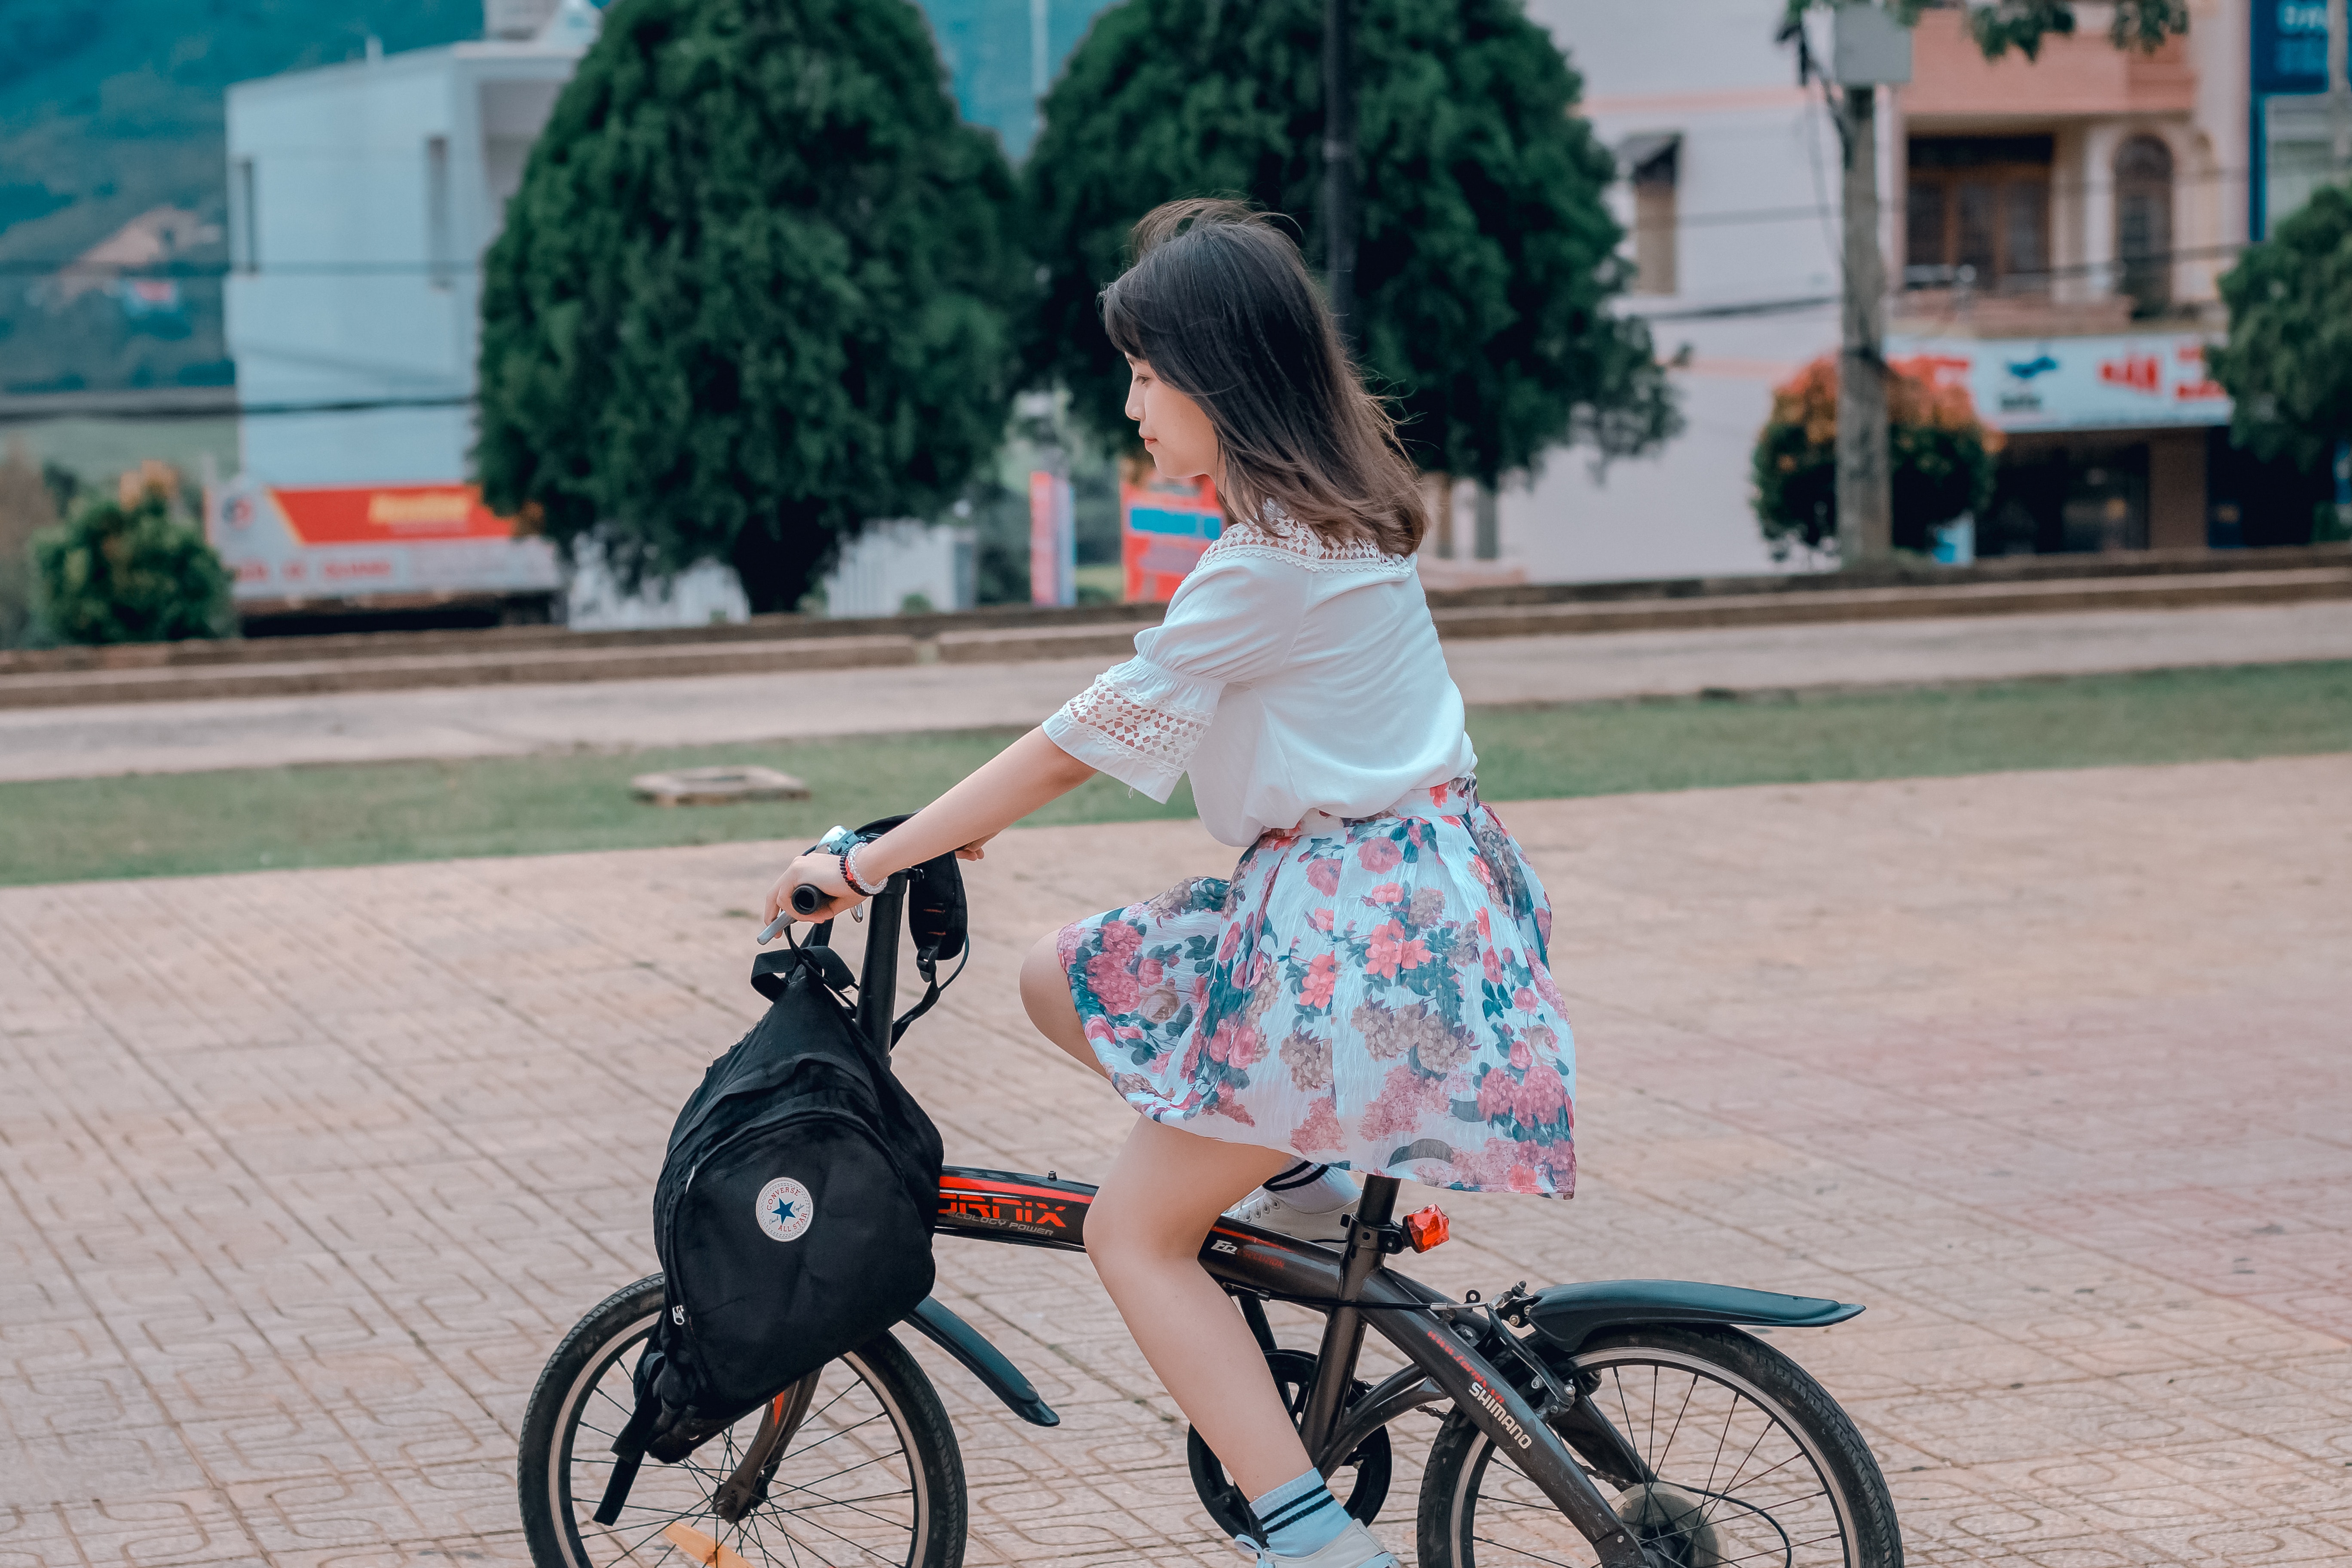
bicycle, vehicle, cycling, bicycle wheel, snapshot, beauty, transport, mode of transport, bicycle accessory, street, recreation, bicycle part, fashion, long hair, bicycle saddle, street fashion, sports equipment, summer, child, vacation, bicycle handlebar, road, leg, photography, wheel, human leg, tourism, helmet, bicycle drivetrain part, black hair, city